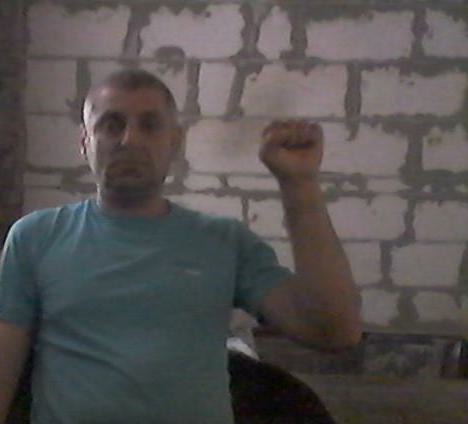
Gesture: fist